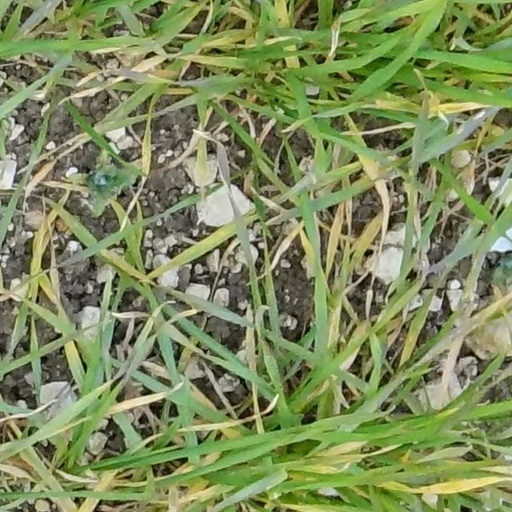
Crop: wheat